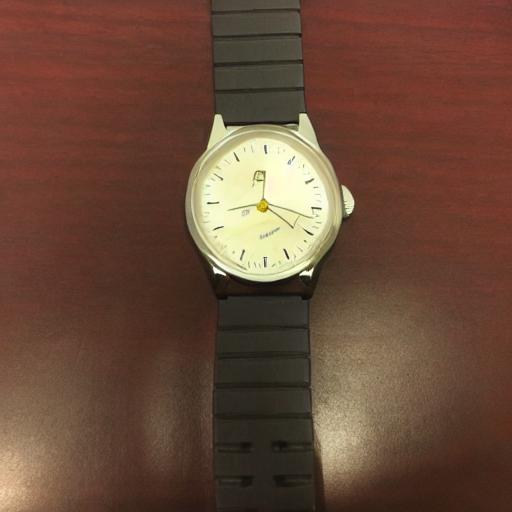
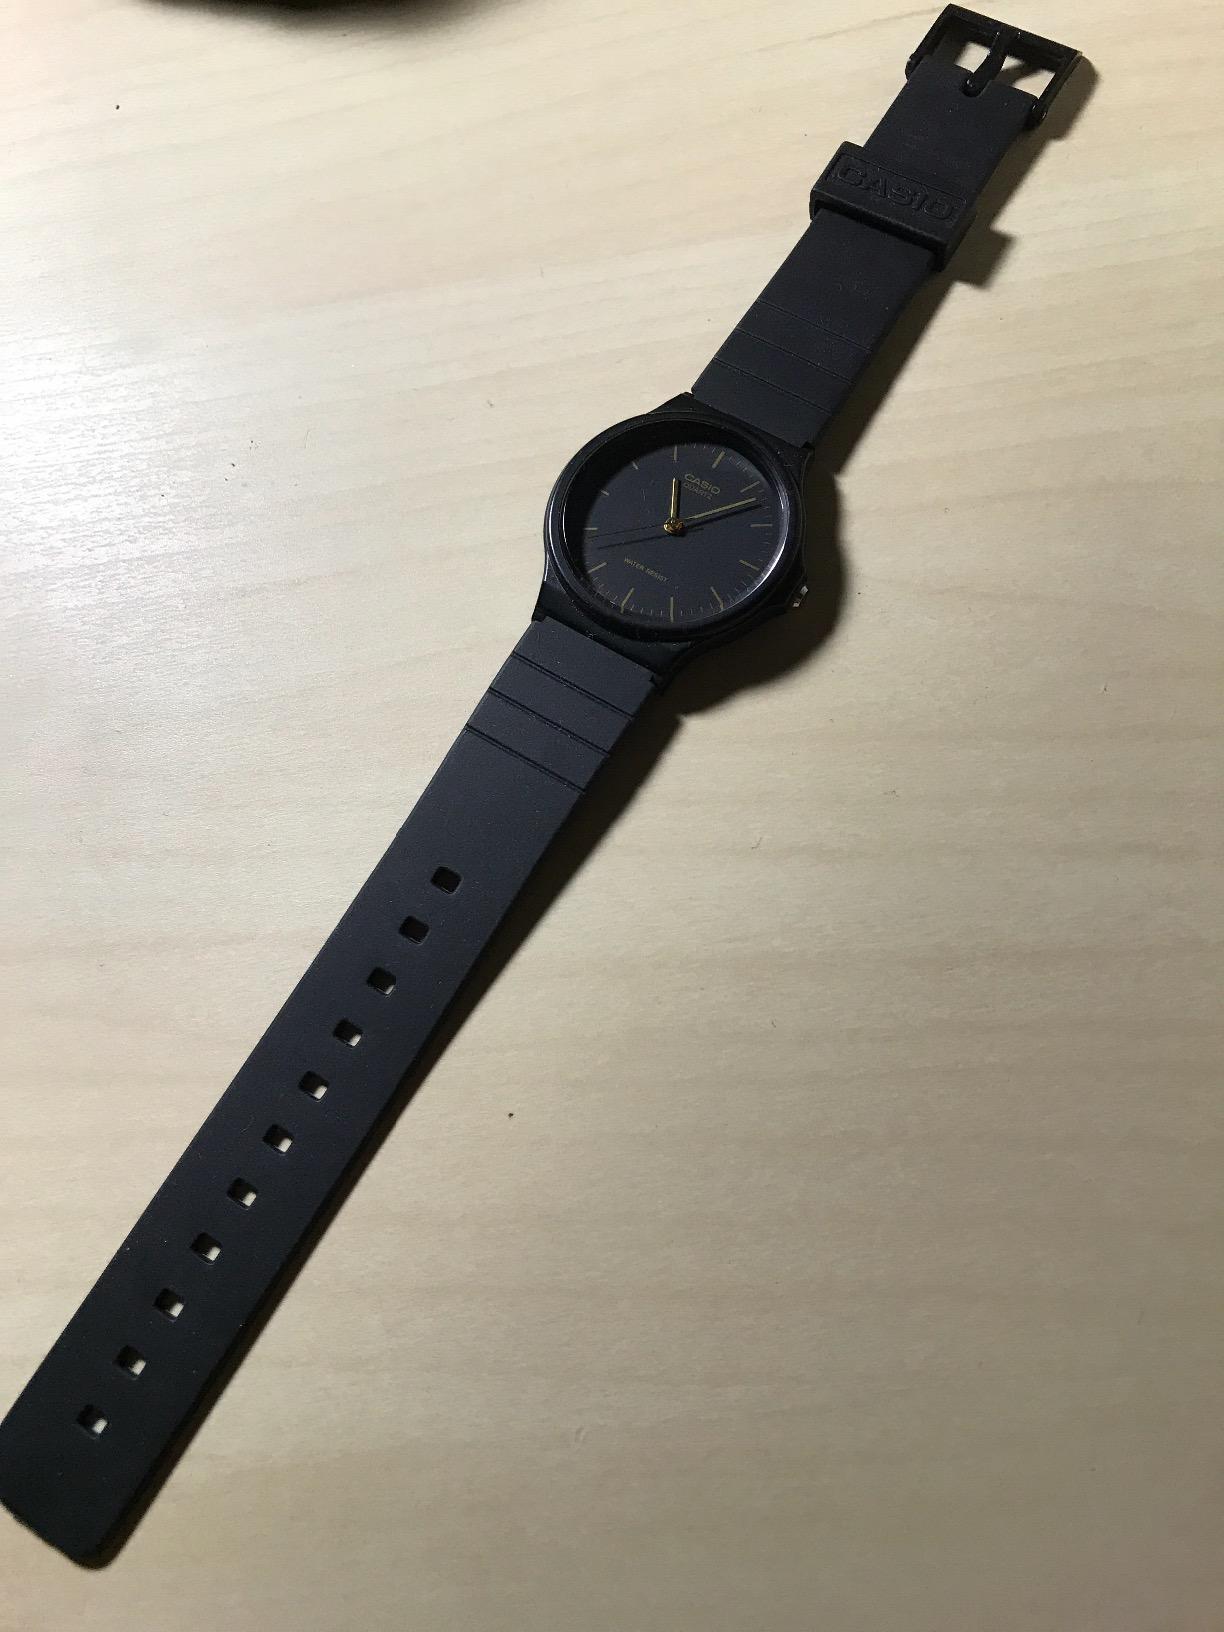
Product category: accessories_watch
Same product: no